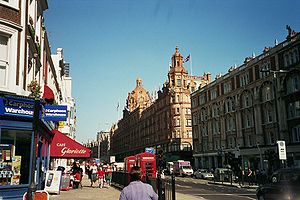
Knightsbridge
Knightsbridge
Knightsbridge er en gade og et område på Londons vestkant, på grænsen mellem bydelene Westminster og Kensington and Chelsea.